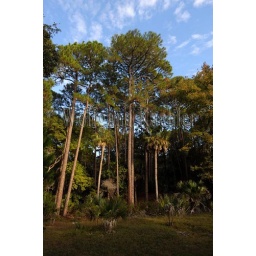
Usa, south carolina, near beaufort, hunting island state park, forest with loblolly pine trees and palmetto palm trees